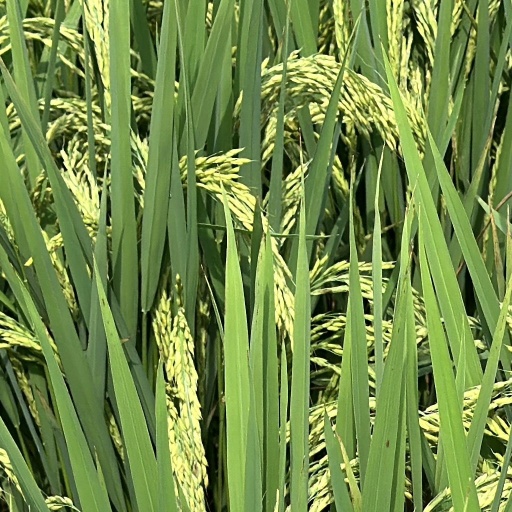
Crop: rice